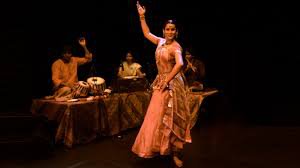
Dance form: kathak